Study 329

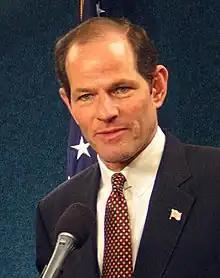
Eliot Spitzer

In October 1998 the neurosciences division of SmithKline Beecham's Central Medical Affairs (CMAT) department distributed a position paper, "Seroxat/Paxil Adolescent Depression: Position piece on the phase III clinical studies", that discussed studies 329 and 377. The latter was a 12-week trial, comparing paroxetine and placebo in teenagers, conducted from 1995 to 1998.